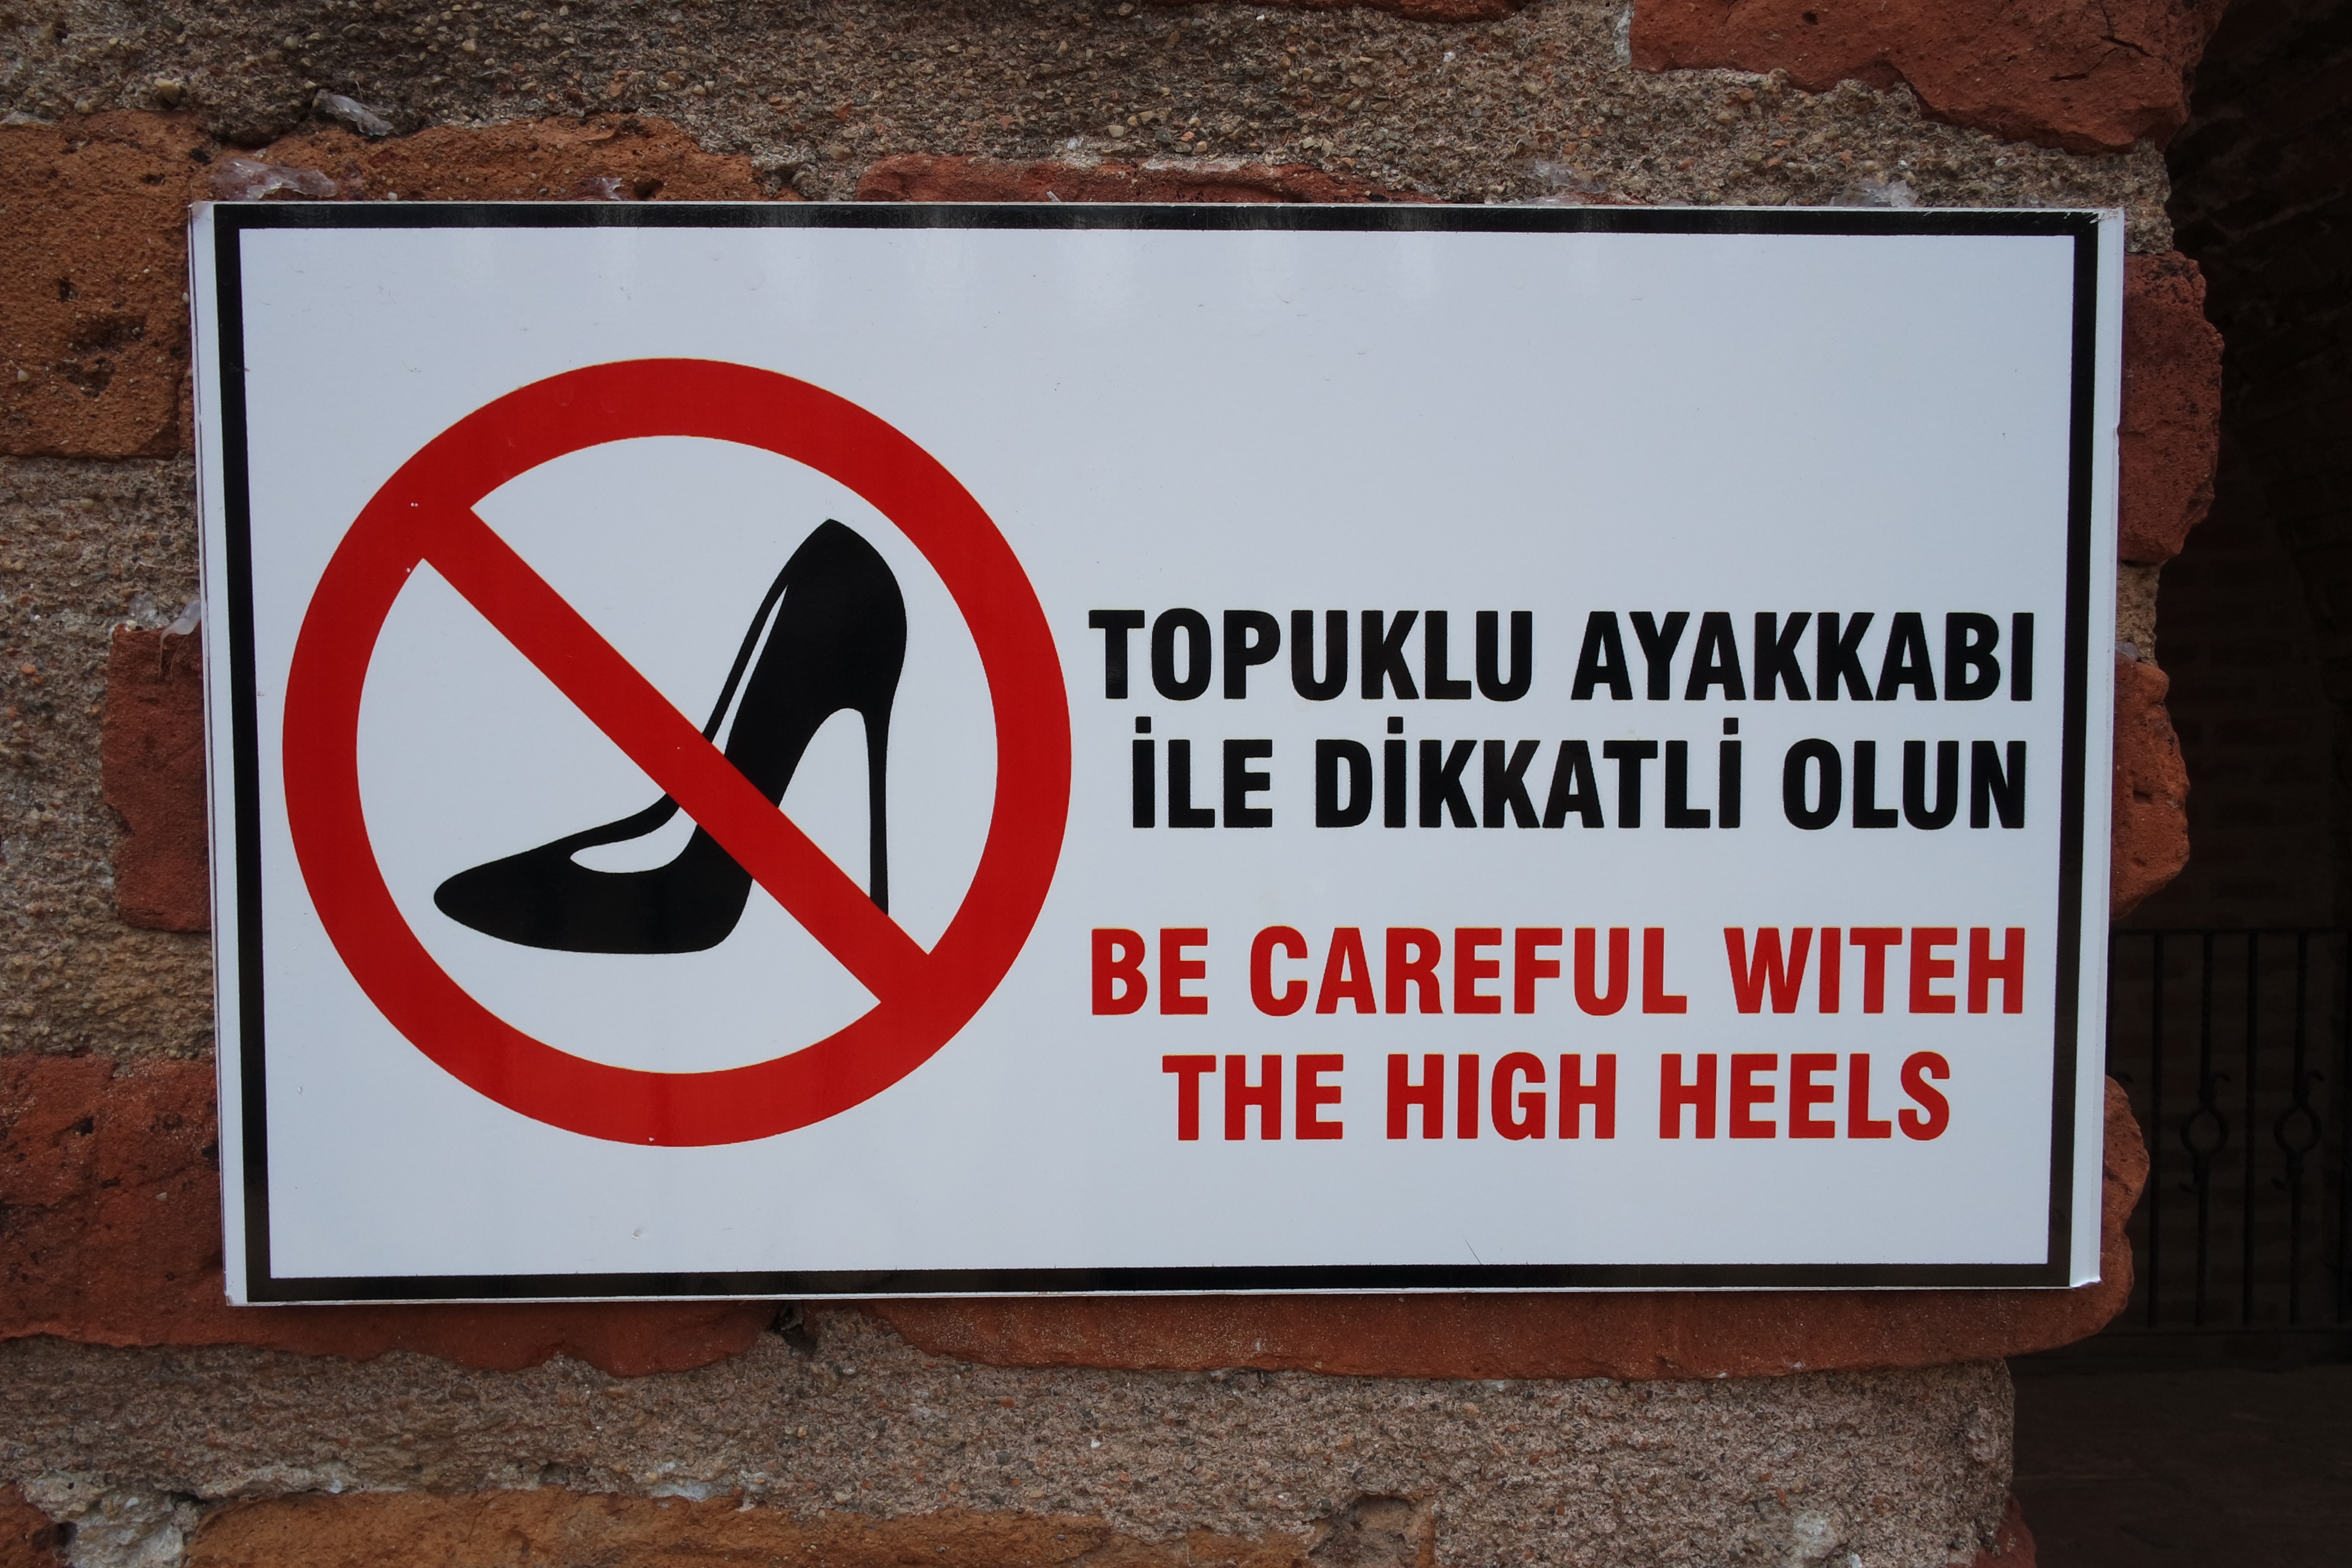
advertising, sign, banner, street sign, signage, brand, high heel, footwear, attention, stiletto, traffic sign, be careful